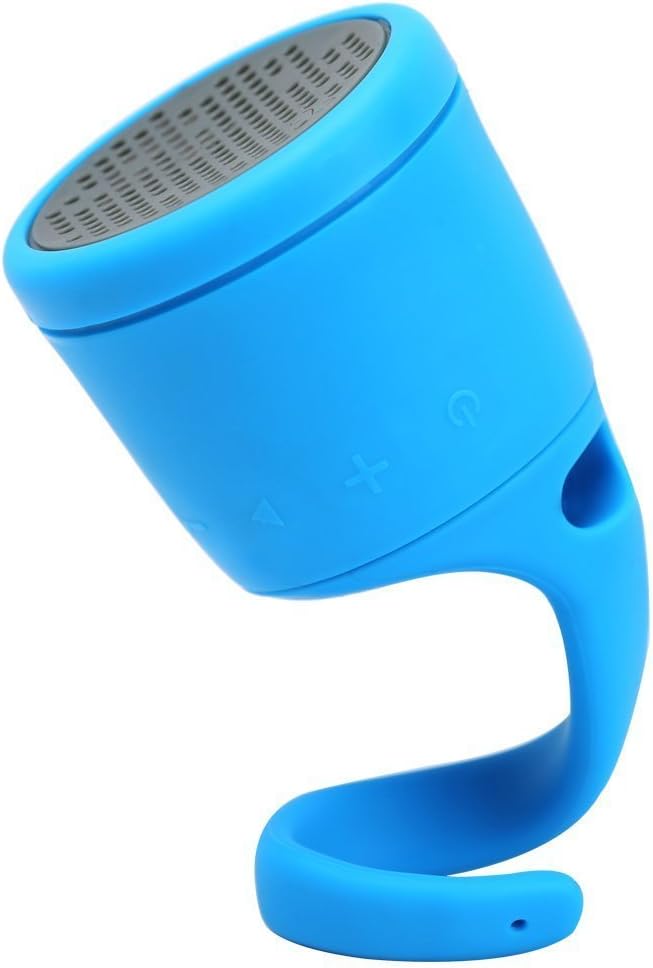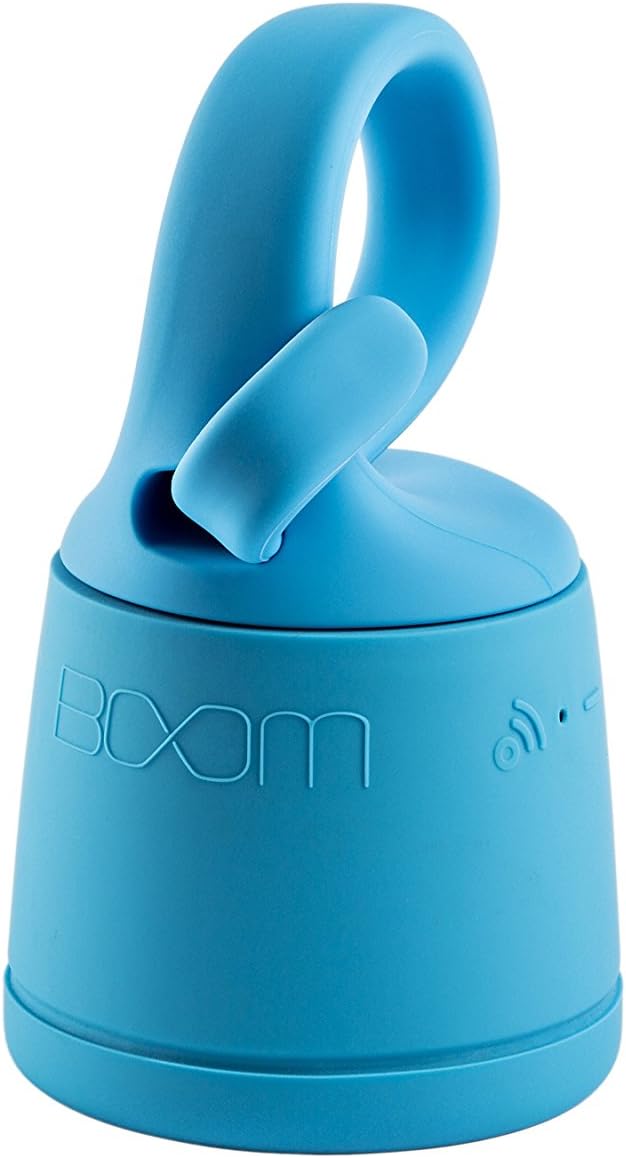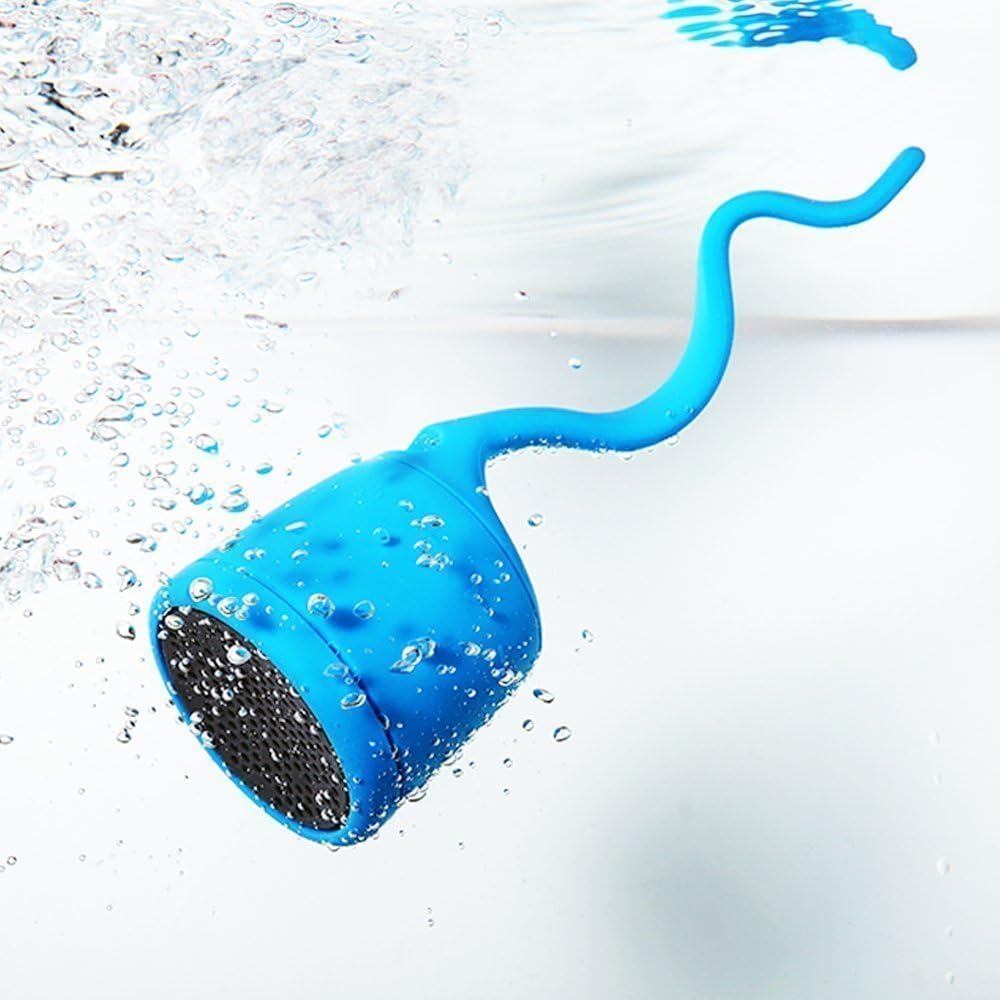
BOOM Swimmer DUO - Dirt, Shock, Waterproof Bluetooth Speaker with Stereo Pairing (Blue)
Category: Home Audio & Theater
The Polk BOOM Swimmer Duo enters a new stage of evolution, letting you double down on great sound and ultimate portability no matter where adventure leads. Sticking with its original look and rugged features, little may have changed on the outside-but what's inside tells a new story. The Swimmer Duo now includes stereo linking, giving you a more robust sound and better sonic range from all of the tunes you love via a Bluetooth connection. Add a pair of Swimmer Duo's to your arsenal, easily link them together, and listen to each one as true left and right speakers. Its new built-in mic is speakerphone-ready for those moments when you're listening to music but want to take incoming calls and keep communication hands-free. Plus, its already awesome flexible tail is now 1-inch longer, giving you endless opportunities to loop, twist, grip and set it however you see fit. And it still comes with a suction cup attachment, so you can stick it to just about any surface for surprisingly better low end response and even more mounting options.
Features: Waterproof, Dirt proof, Shockproof | Now with stereo linking, the Swimmer Duo gives you more robust sound and better sonic range. Easily link two together and listen to each one as true left and right speakers. | Loop your Swimmer around virtually any object and for a secure fit, pull the tail through the open slot and twist its end to any side. | Stick the Swimmer to just about any surface with its suction cup attachment for surprisingly better bass response and even more mounting options. | Take the Swimmer's tail and reconfigure it any way you see fit. It doubles as a support base so you can set it up for great sound just about anywhere.